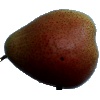
Label: pear_forelle